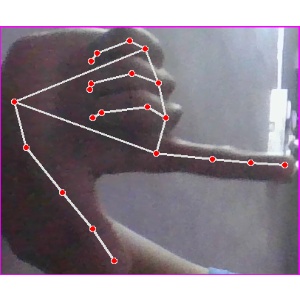
अक्षर: ख